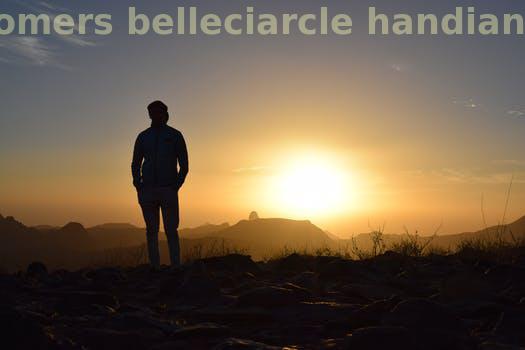
Label: Watermark